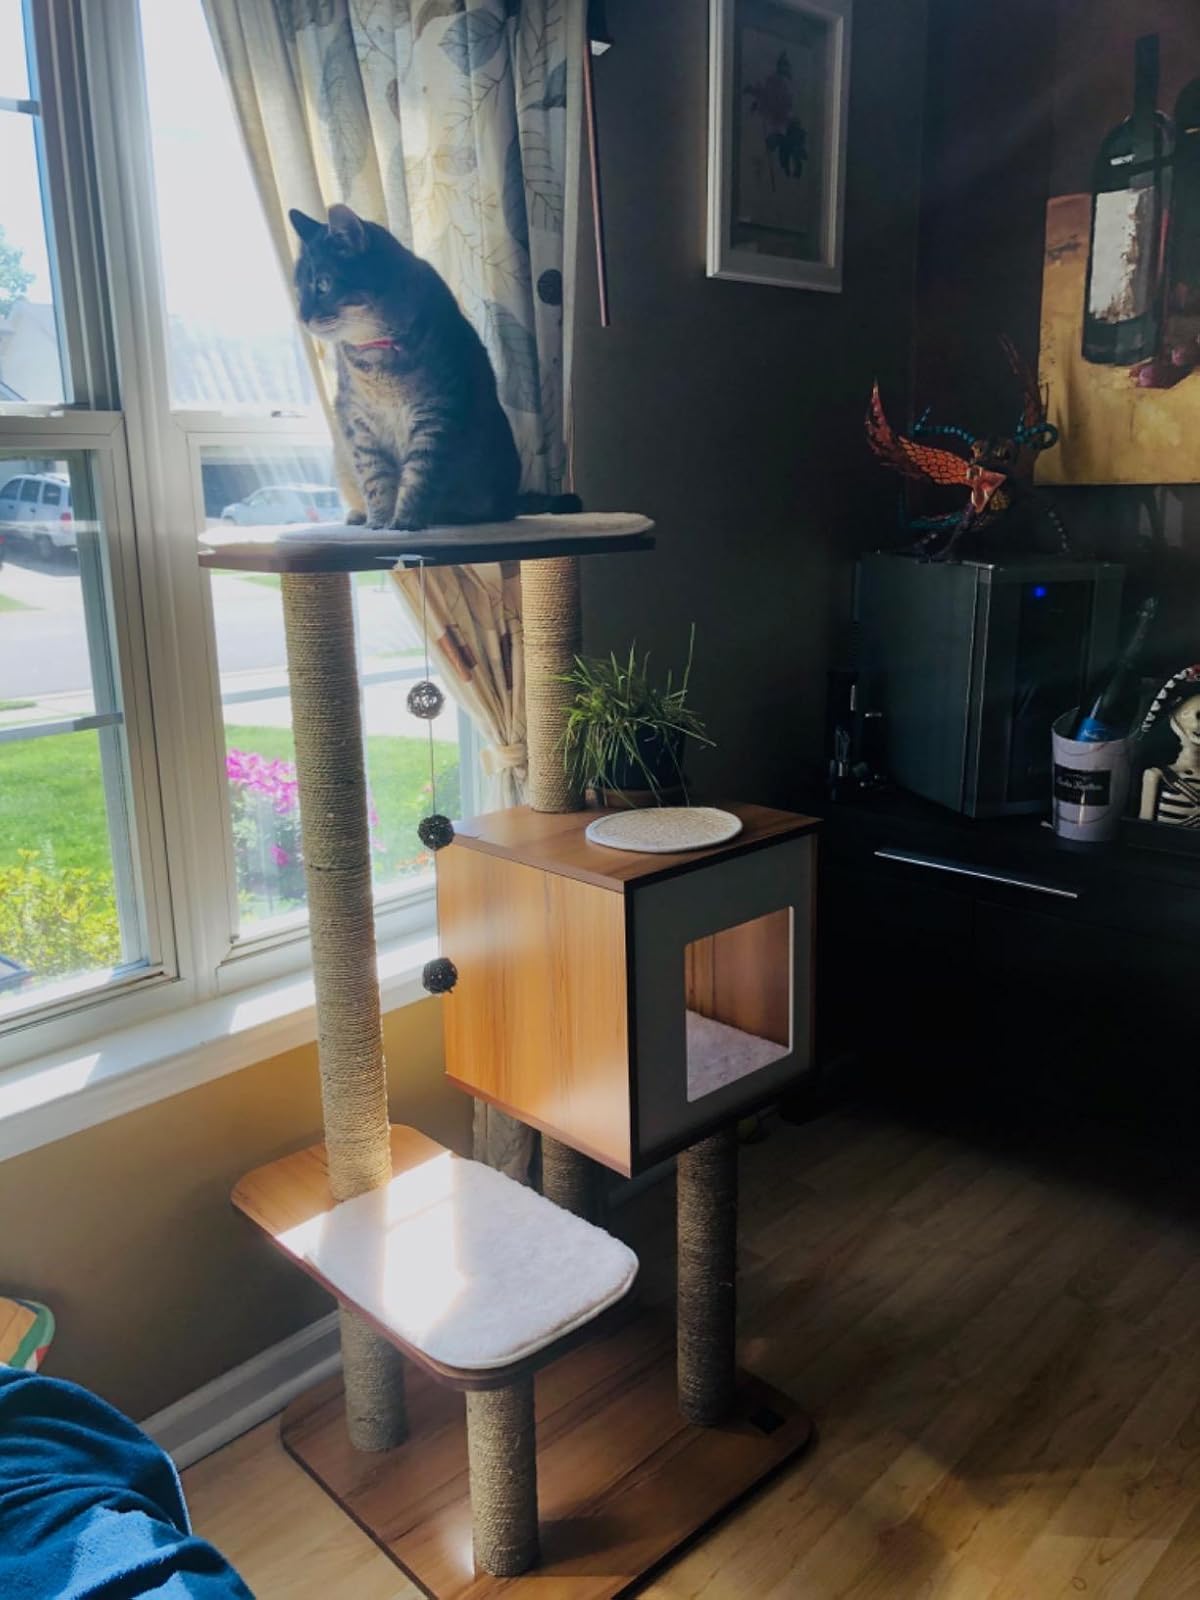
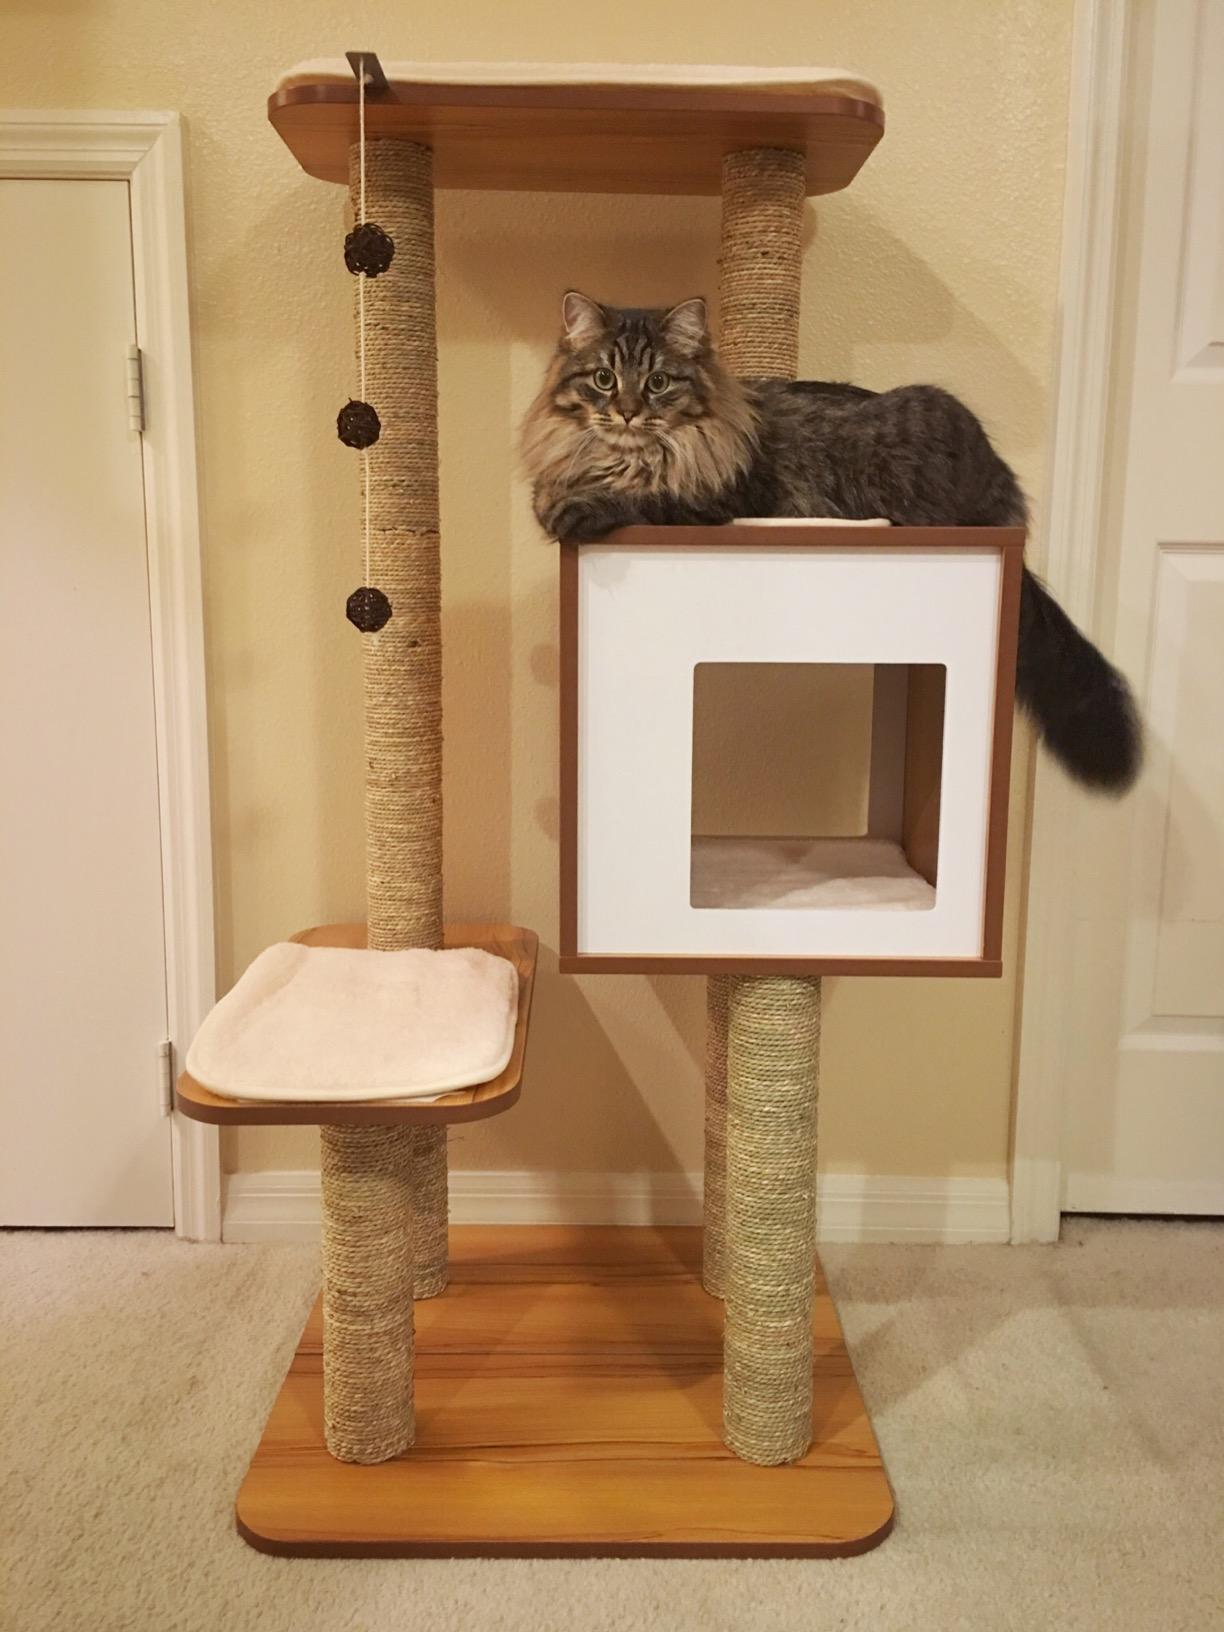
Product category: items_cat tree
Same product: yes